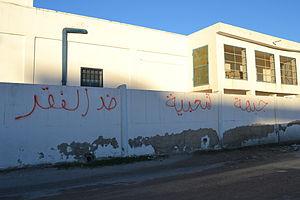
Transcription sur un mur
Le Front populaire, anciennement Front populaire pour la réalisation des objectifs de la révolution est une coalition politique tunisienne regroupant à l'origine douze partis politiques et associations de gauche, nationalistes et écologistes, ainsi que de nombreux intellectuels indépendants et fondée le 7 octobre 2012 ; son porte-parole est alors Hamma Hammami. En 2019, le Front populaire devient un parti politique.